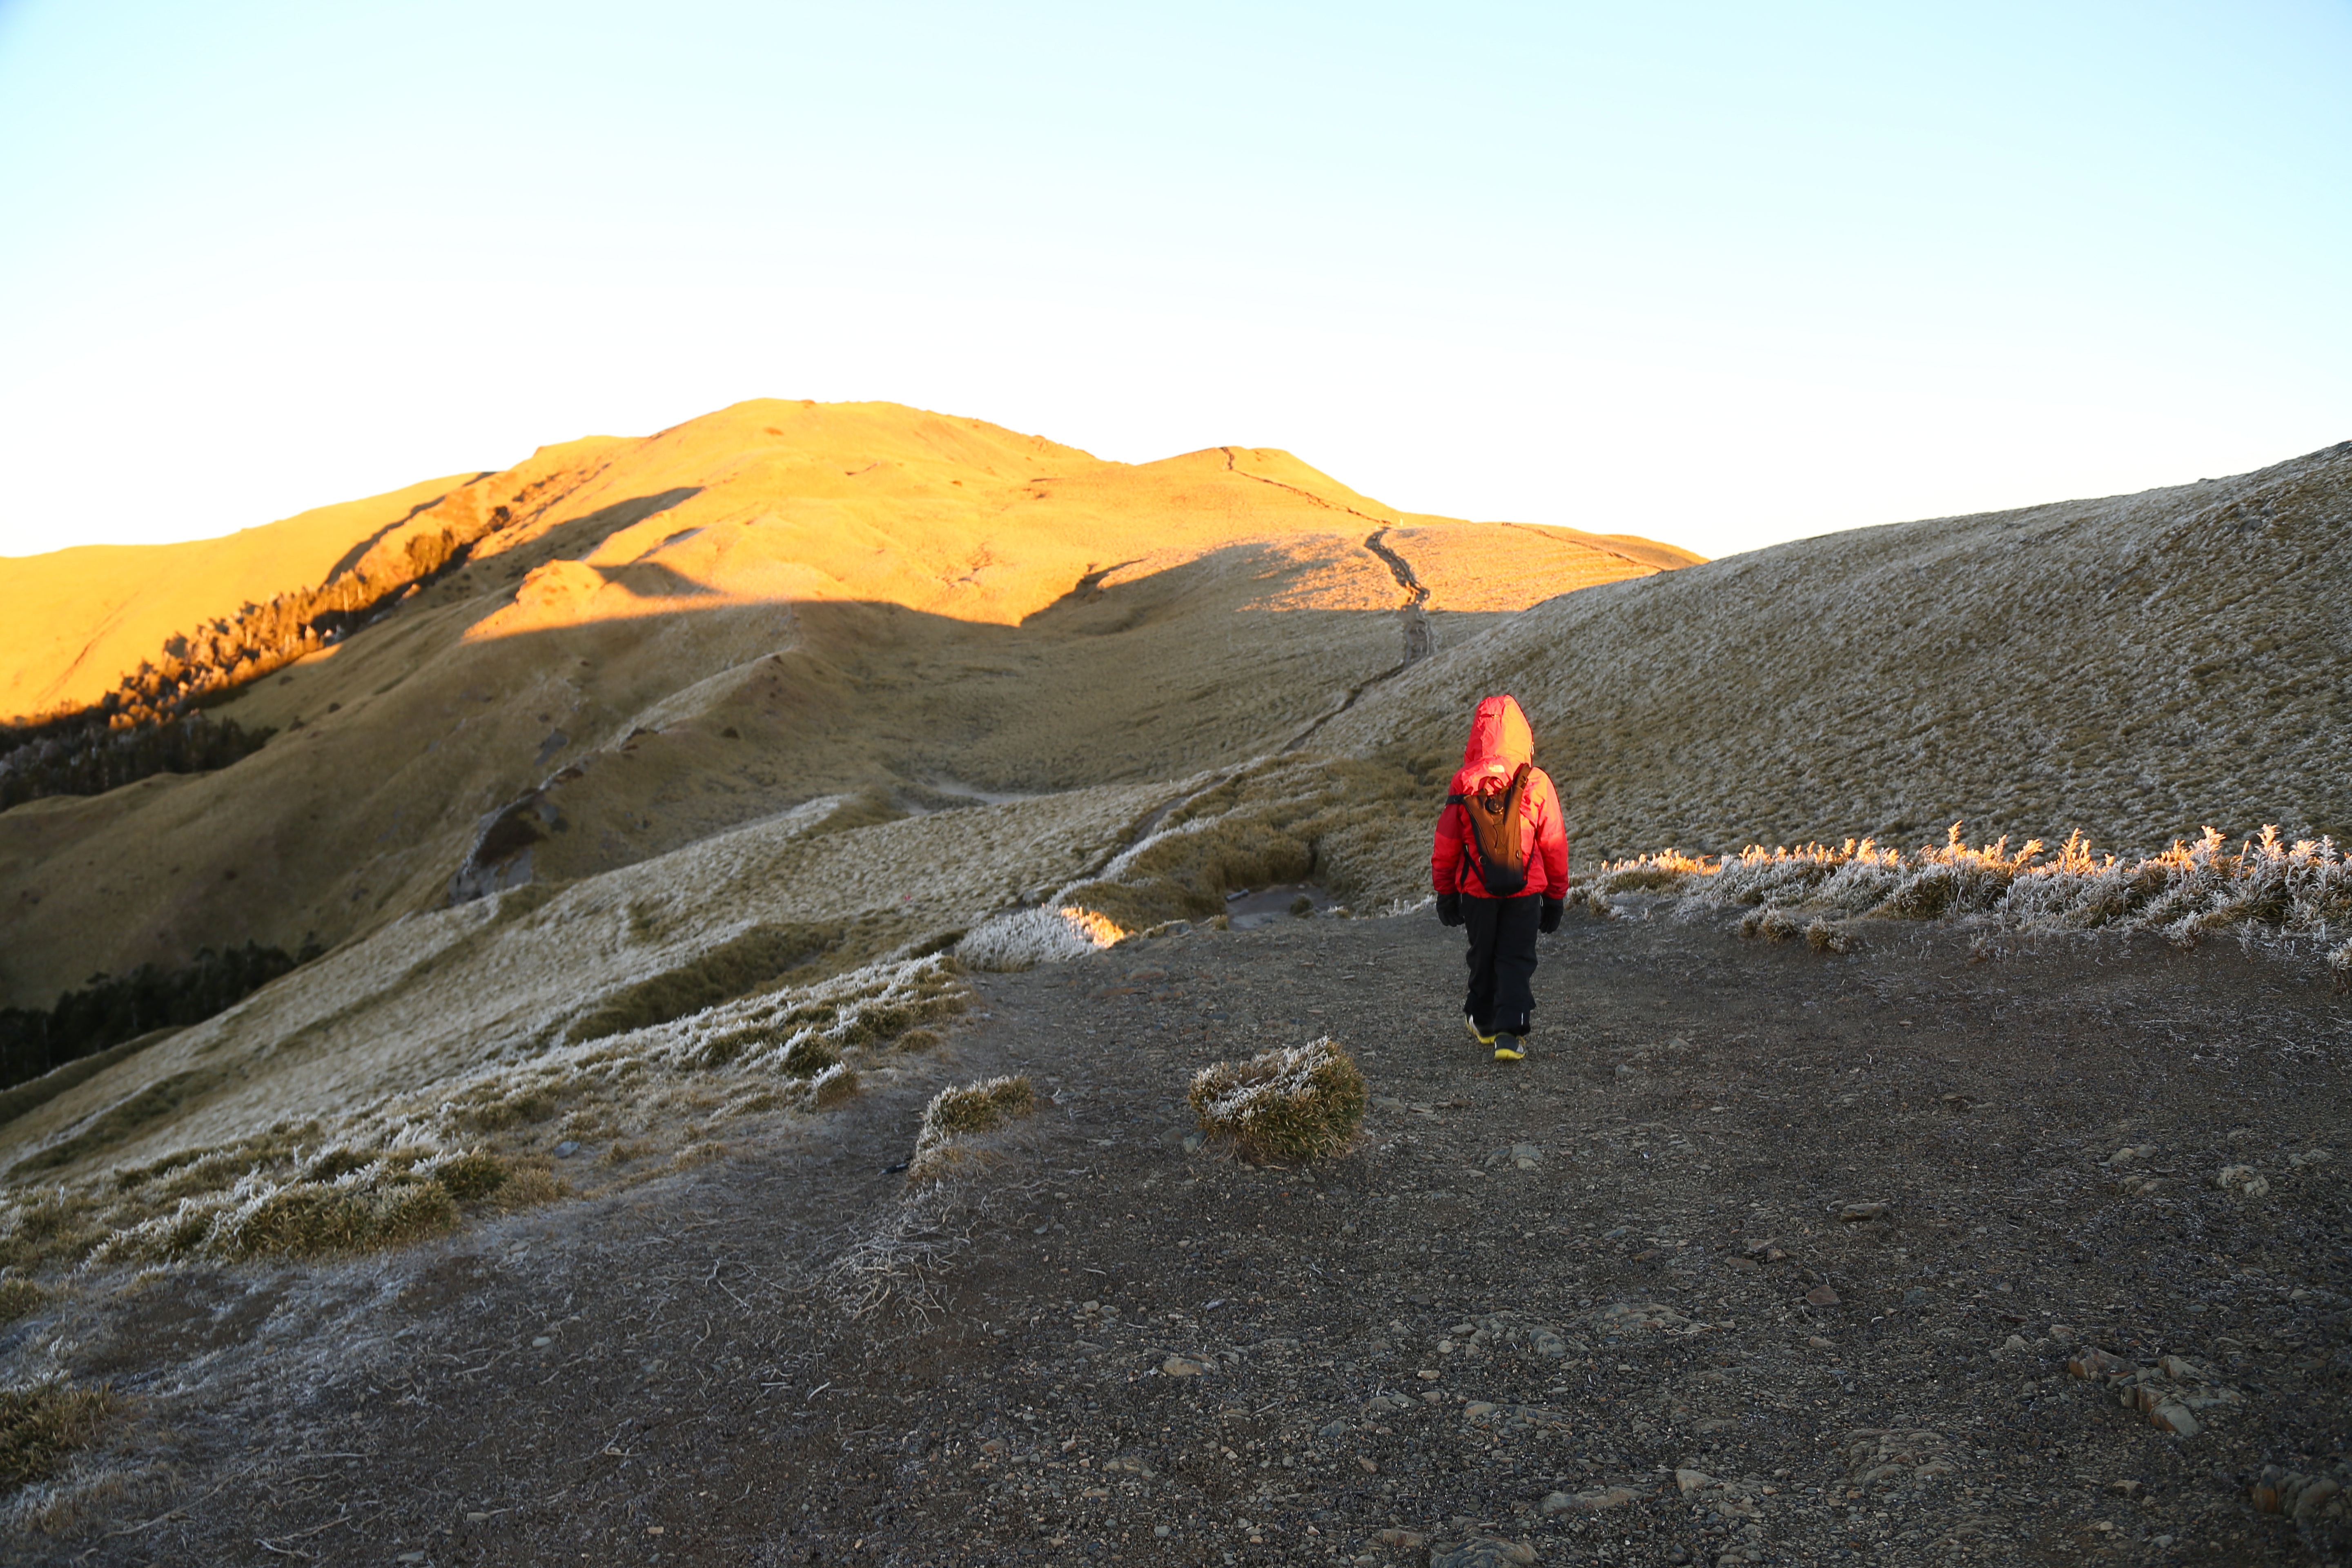
landscape, rock, wilderness, walking, mountain, hill, adventure, valley, mountain range, cliff, extreme sport, terrain, ridge, summit, mountaineering, kids, geology, mountaineer, plateau, fell, landform, geographical feature, mountainous landforms